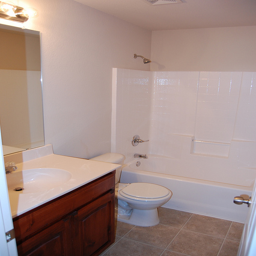
An empty clean bathroom with a tiled floor, bathtub and sink.
A bathtub and toilet in a small bathroom.
A bathroom with tiled floor and white fixtures
A white bathroom with tub, toilet, and sink.
The small bathroom is very neat and clean.